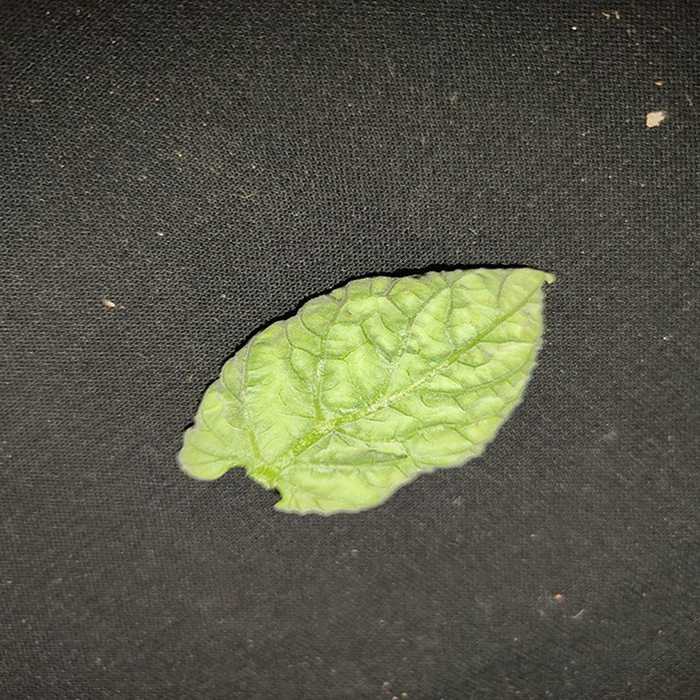
Plant: Tomato
Label: Tomato leaf curl virus